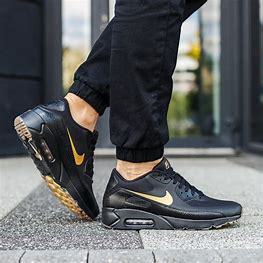
Brand: Nike
Model: Air Max 90 Essential